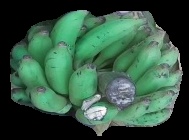
Variety: elakki-bale
Grade: grade3